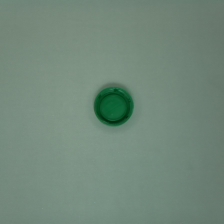
Color: green
Cap type: standard cap